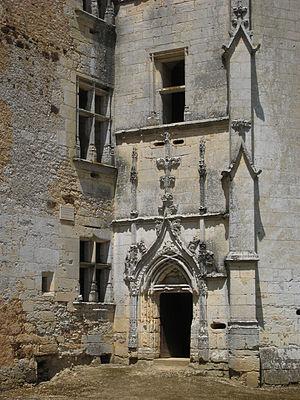
Le château de l'Herm se situe sur la commune de Rouffignac-Saint-Cernin-de-Reilhac, dans le département de la Dordogne.